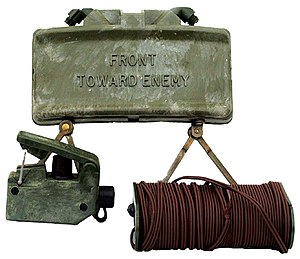
Claymore-mine
M18A1 Claymore-mine med  M57-udløser og M4 elektrisk detonator
En claymore-mine er en amerikansk antipersonelmine, der anbringes over jorden på et stativ af korte ben. Den udløses med fjernkontrol eller med snubletråd. Minen er retningsbestemt og udslynger et stort antal stålkugler i en bue på 60° ud til en afstand af omkring 100 meter. Minen blev udviklet i perioden 1952-1956 af Norman McLeod og er opkaldt efter et skotsk højlandssværd. Minen anvendes i mange lande, herunder Danmark hvor den dog kun findes med fjernudløsning for at overholde Ottawakonventionen om forbud mod brug af anti-personelminer.